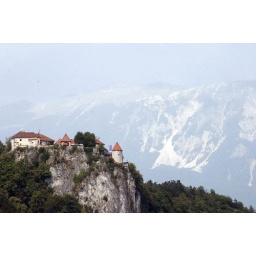
Slovenia's Lake Bled offers stunning views of green hill tops against snow topped mountains.